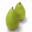
Label: pear